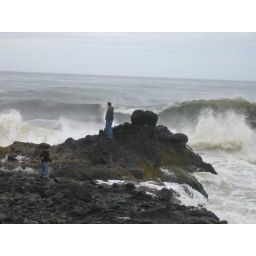
Me standing on a rock out in the middle of crashing waves at Smelt Sands (Yachats, OR)